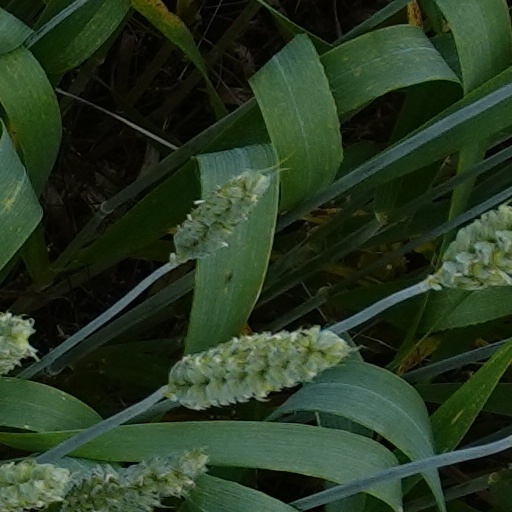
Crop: wheat